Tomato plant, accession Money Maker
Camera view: vertical (180 deg); turntable rotation: 300 degrees
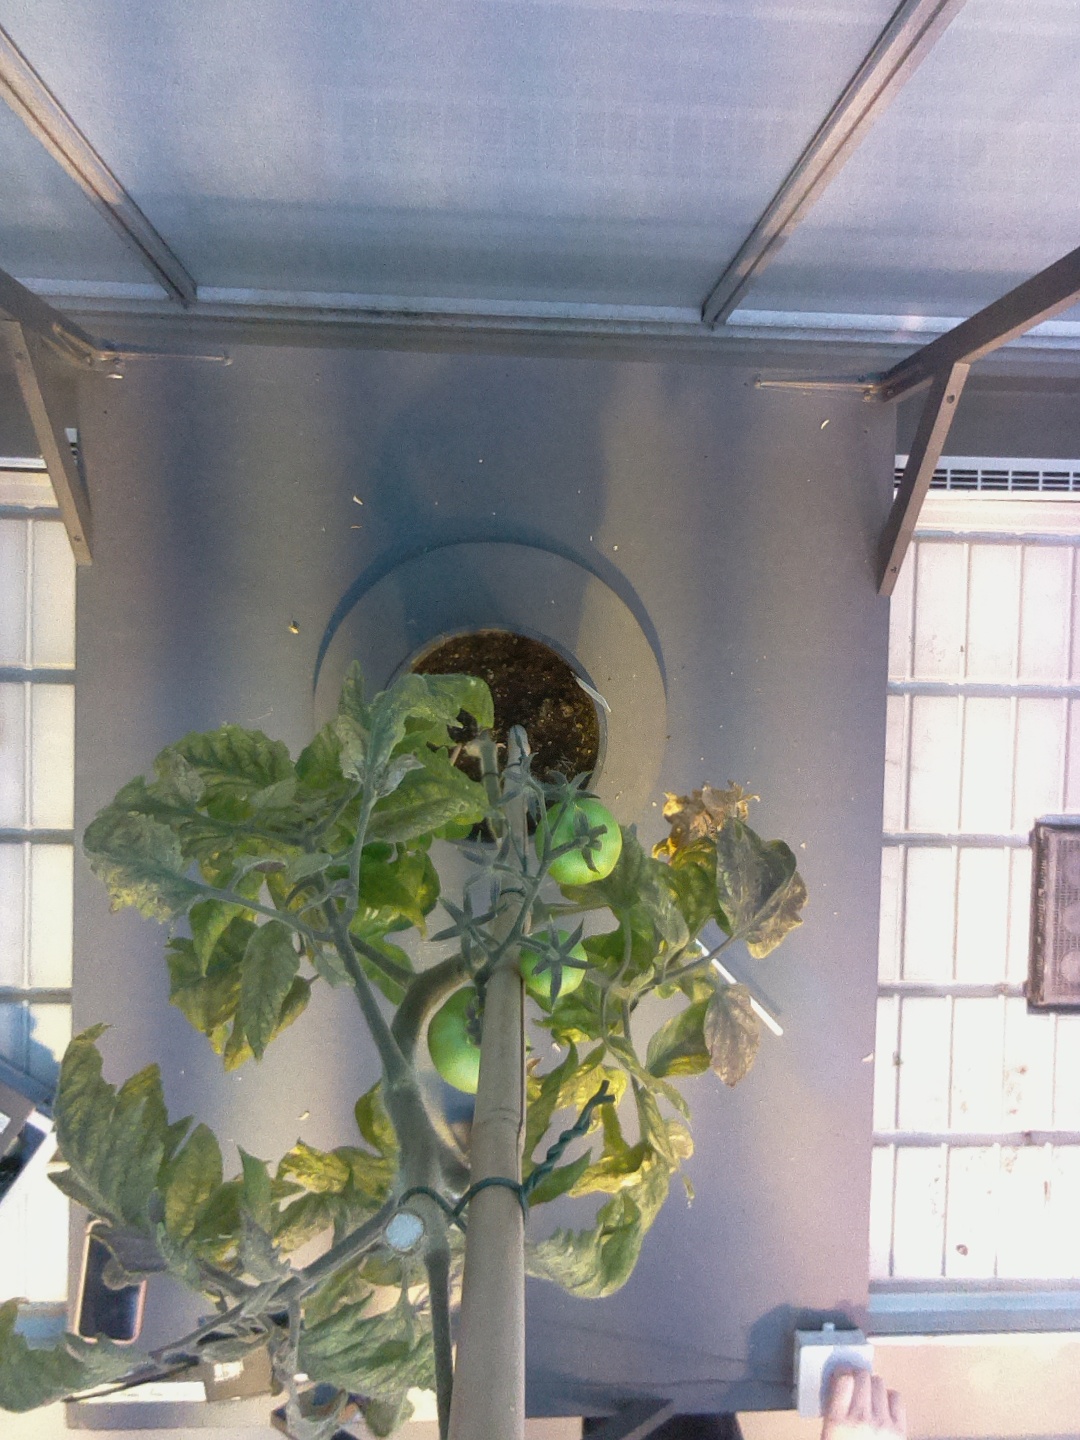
BBCH growth stage 78: 80% -90% of final fruit size